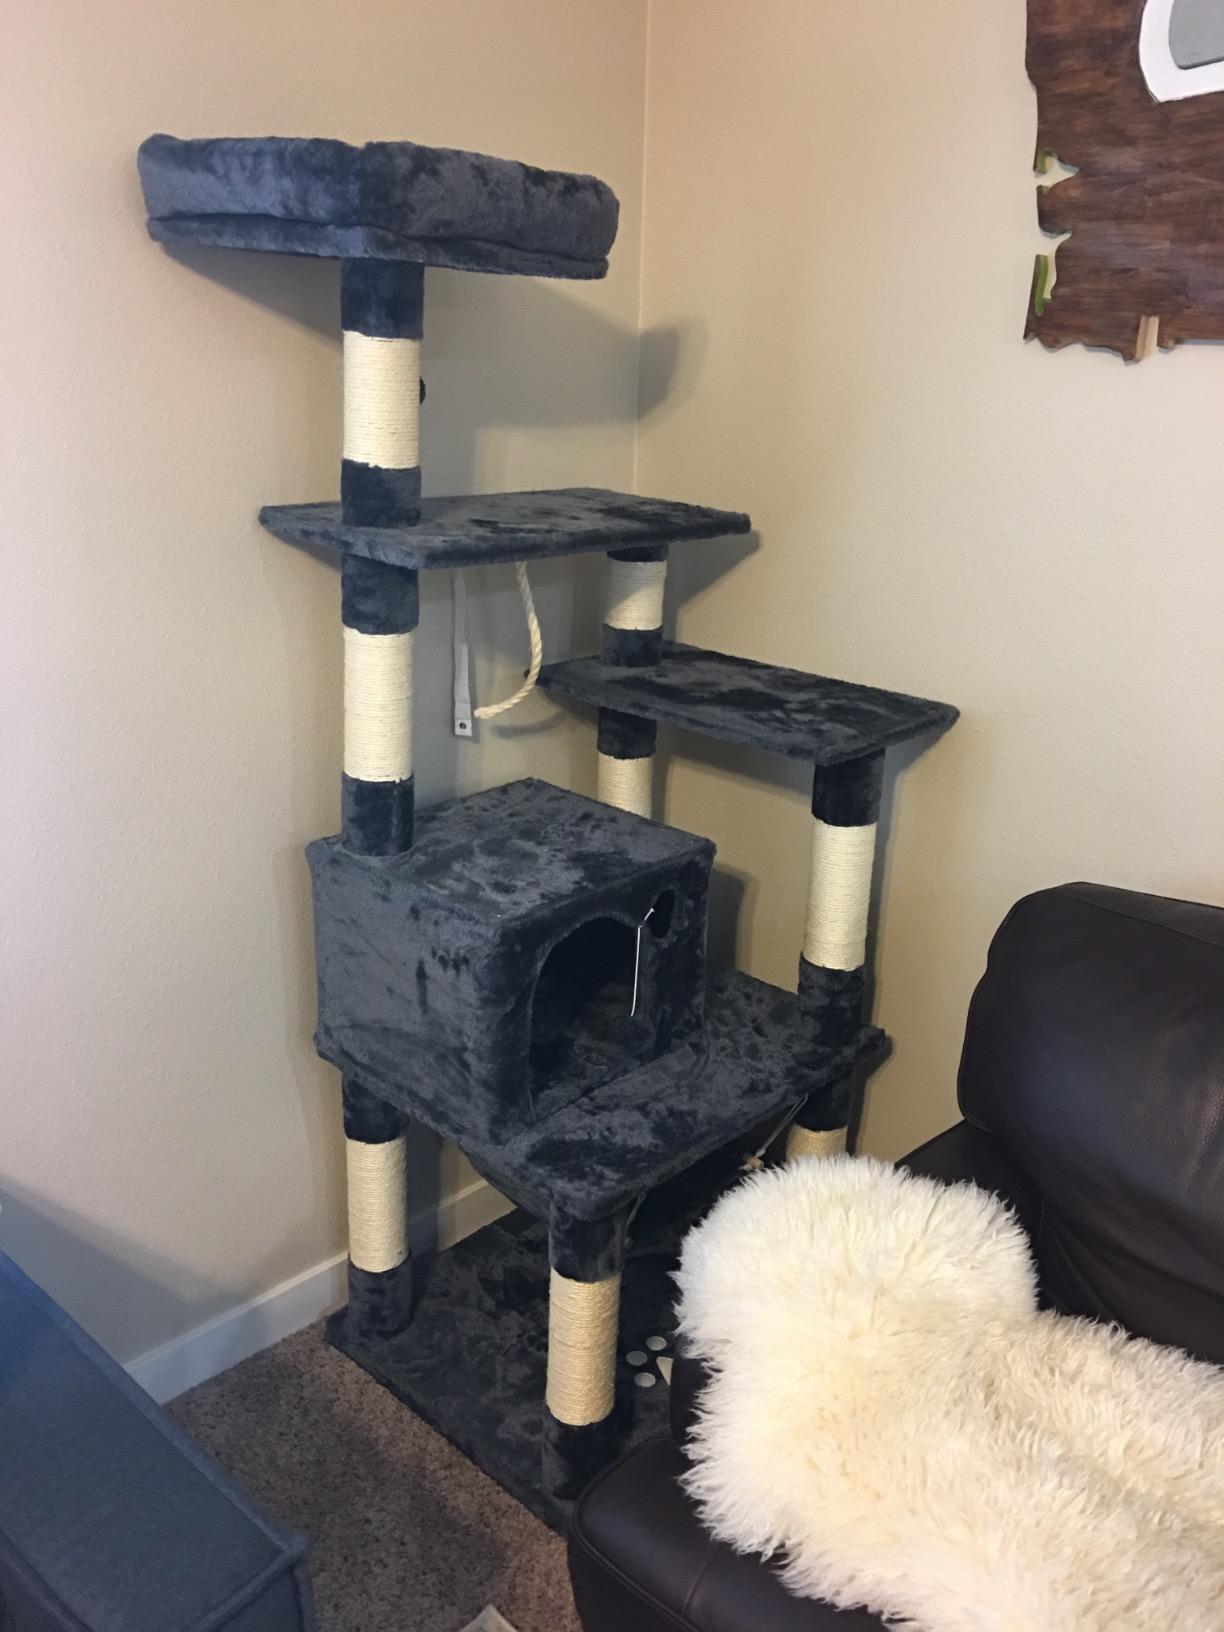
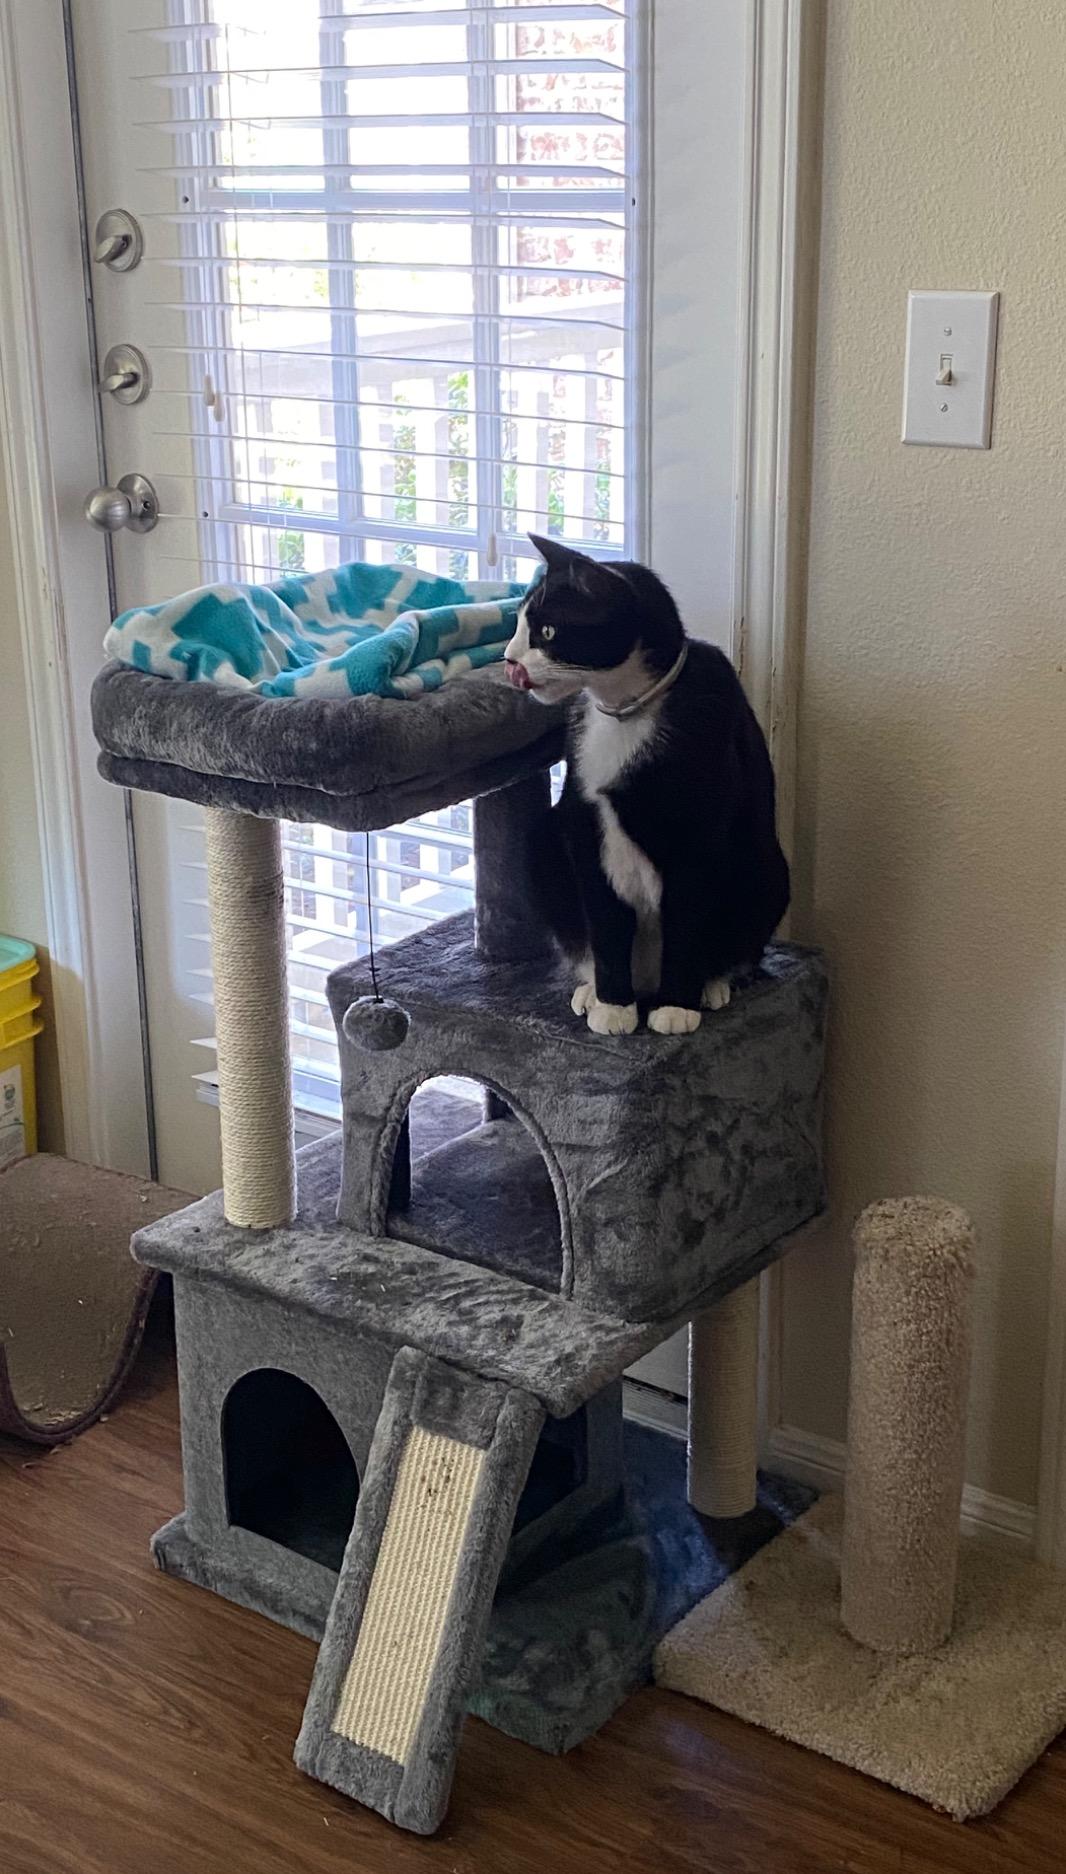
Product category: items_cat tree
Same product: no